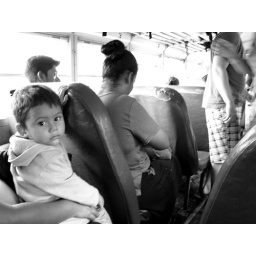
boy in the bus